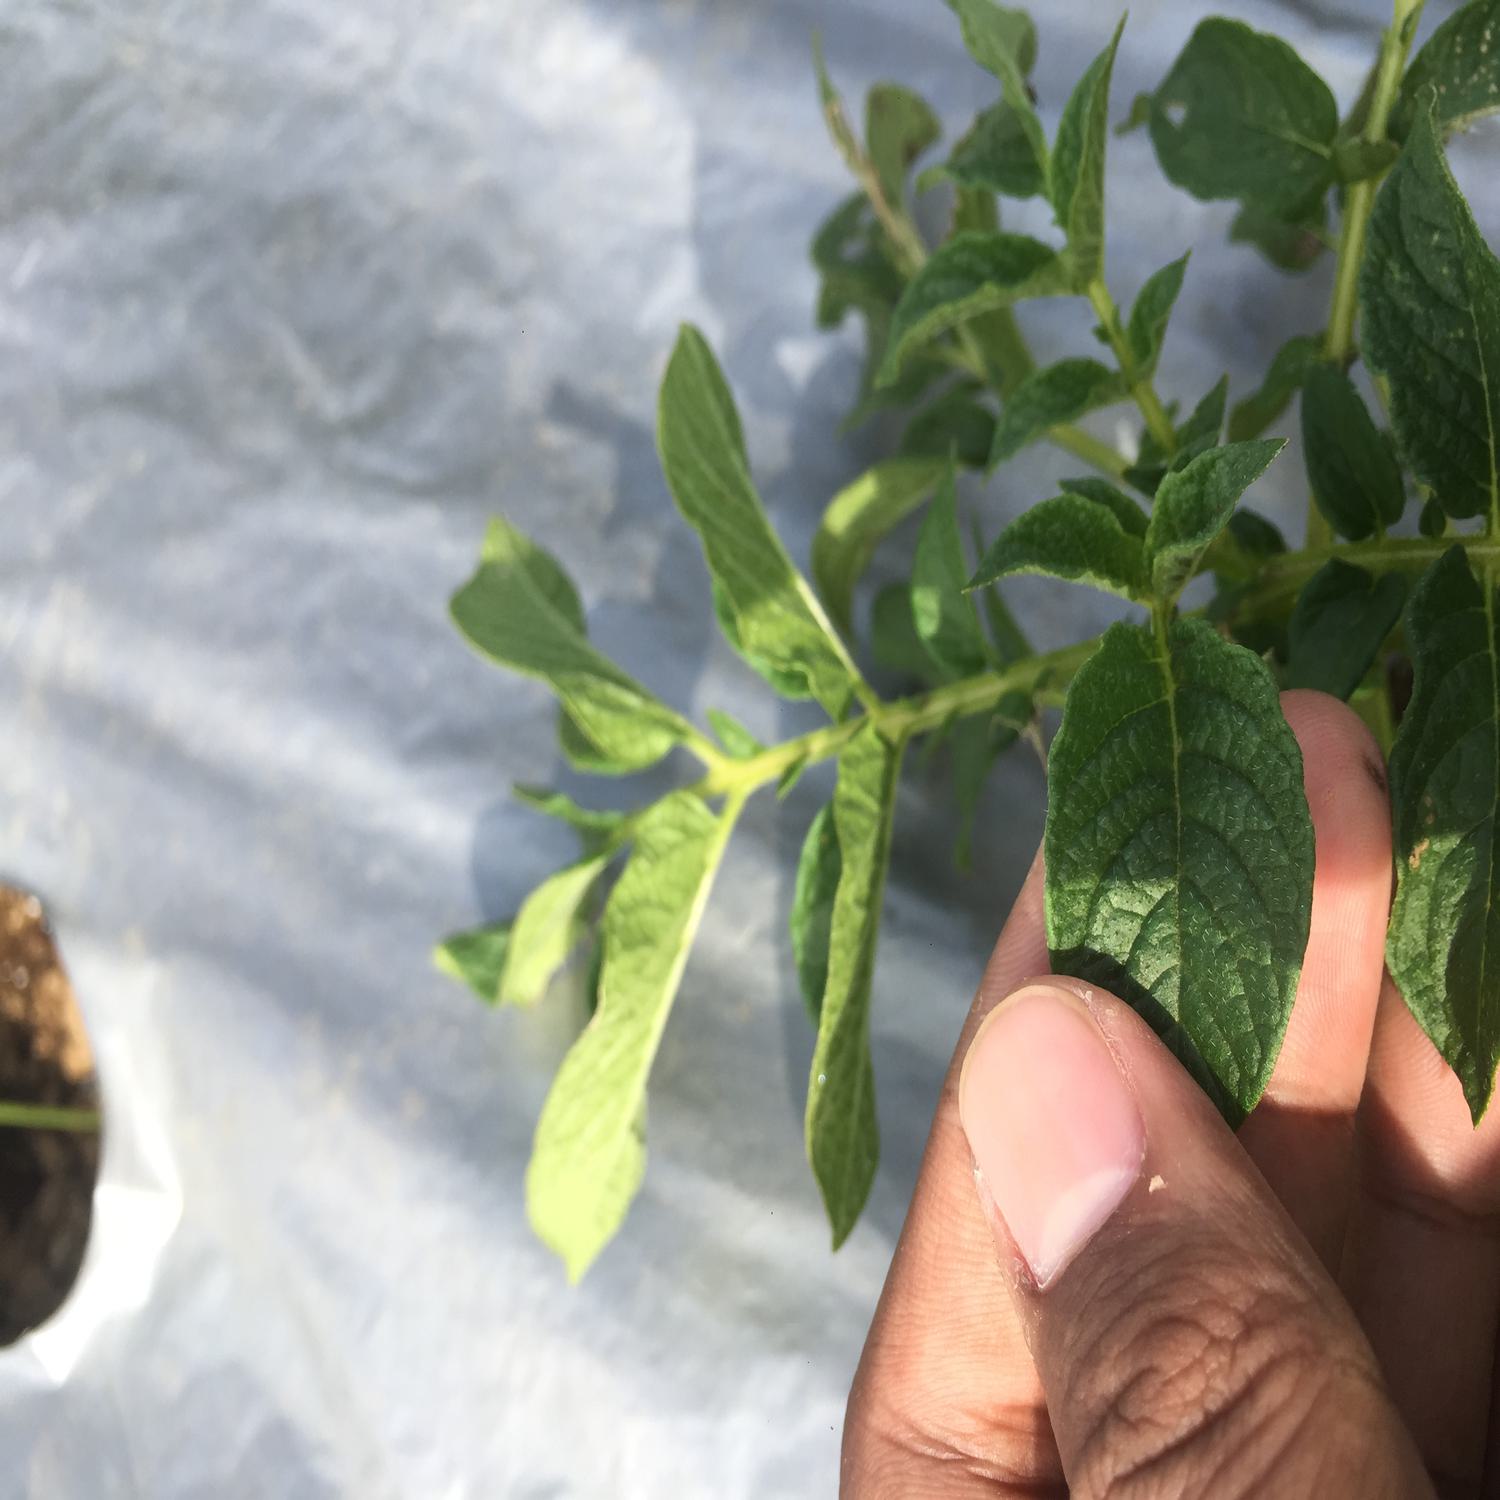
Etiqueta: Virus